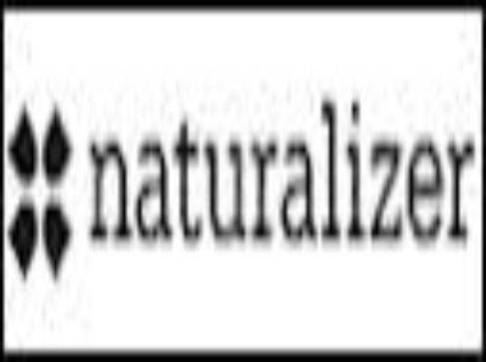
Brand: naturalizer-2
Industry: Clothes